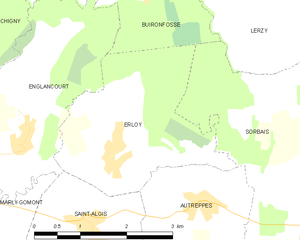
Carte des communes françaises: Erloy